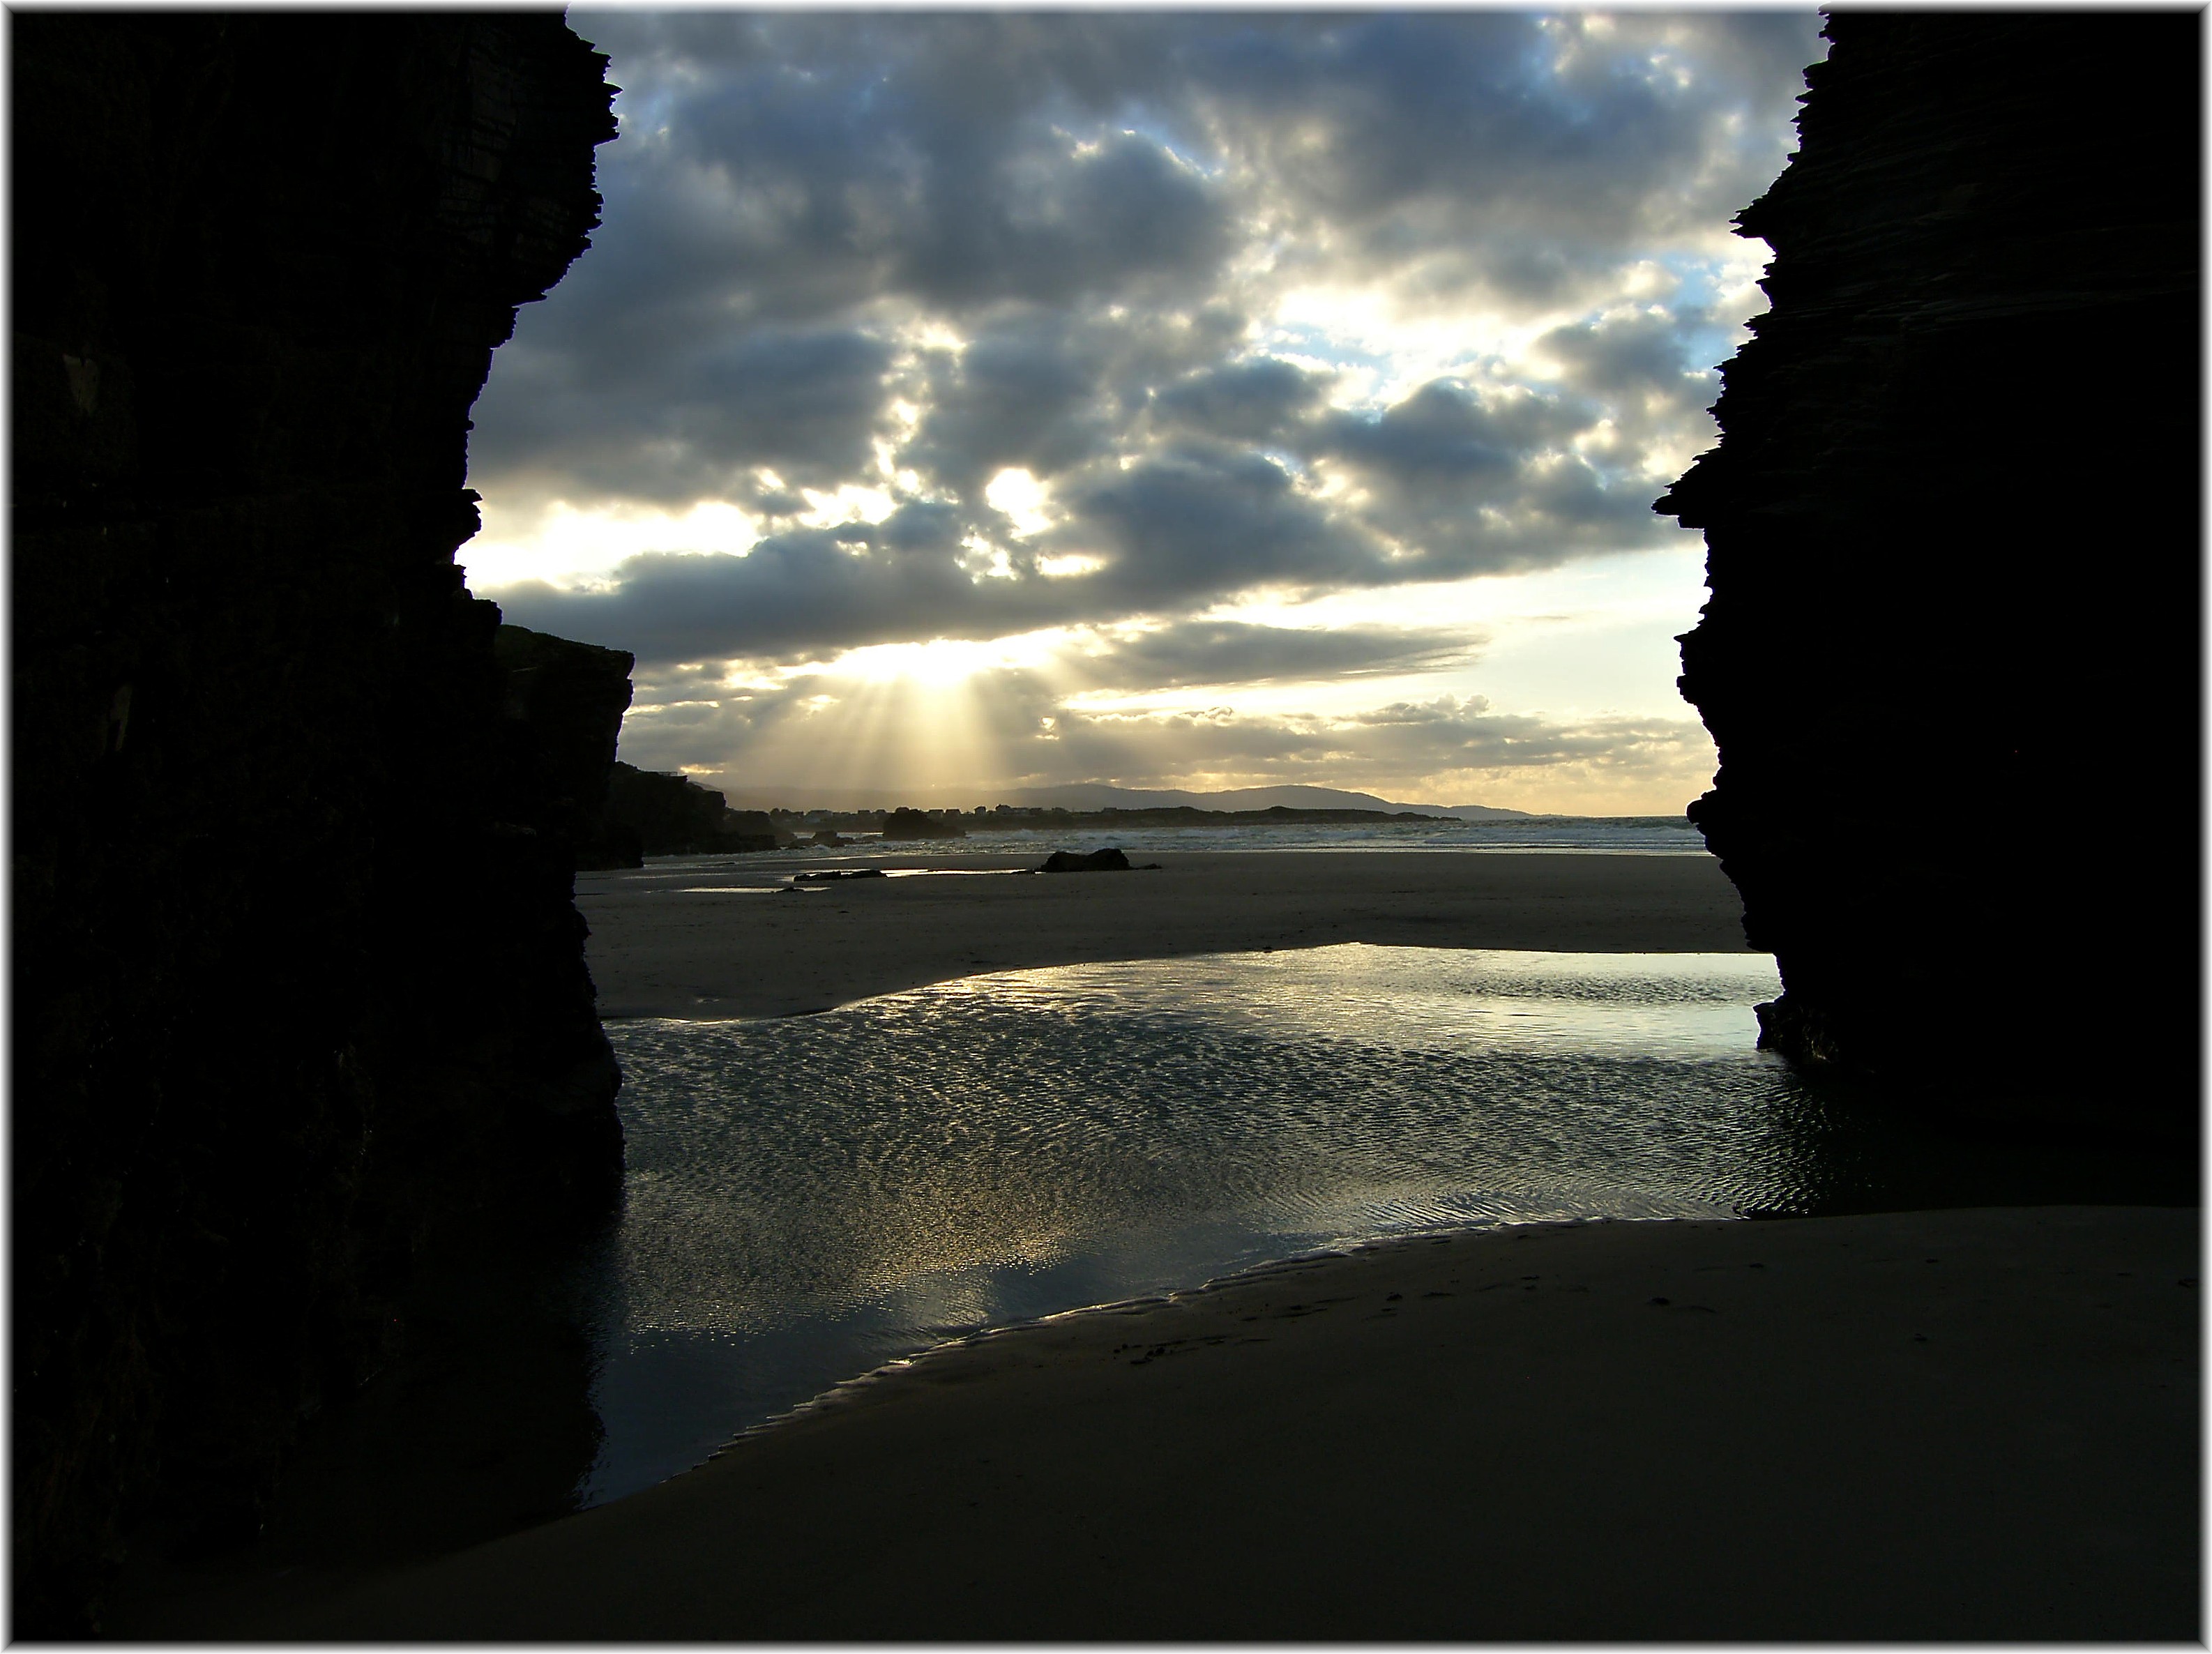
sea, coast, ocean, horizon, light, cloud, sky, sunrise, sunset, sunlight, morning, wave, dawn, atmosphere, dusk, europe, evening, reflection, shadow, darkness, moonlight, spain, europa, mar, agua, espaa, galicia, piedra, atardecer, image, pedra, ribadeo, galiza, auga, cantabrico, ascatedrais, provincialugo, playas, praias